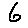
Label: 6